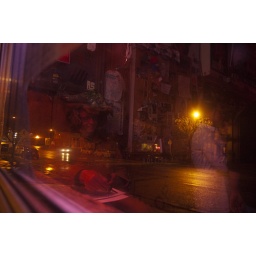
Sketching in the window seat at BJ's, artist Robert Holland joined in the fun,